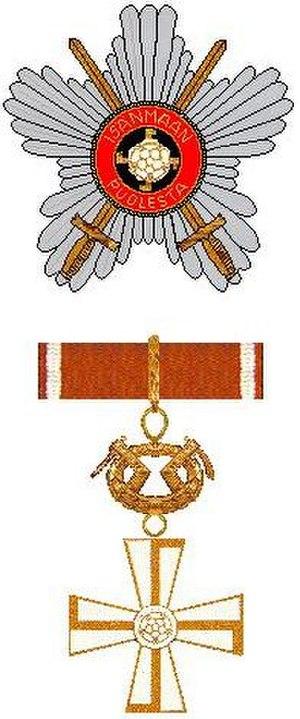
La croix de Mannerheim est une décoration militaire finlandaise créée pendant la guerre d'hiver mais décernée uniquement à partir de la guerre de continuation et baptisée du nom du maréchal-baron Mannerheim.